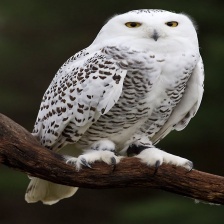
Species: SNOWY OWL
Scientific name: BUBO SCANDIACUS
ImageNet parent category: great_grey_owl